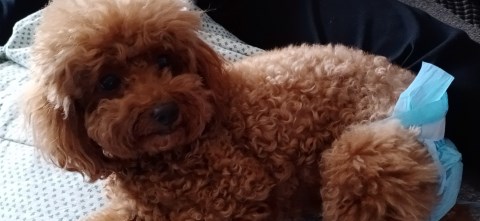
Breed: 7449-n000128-teddy